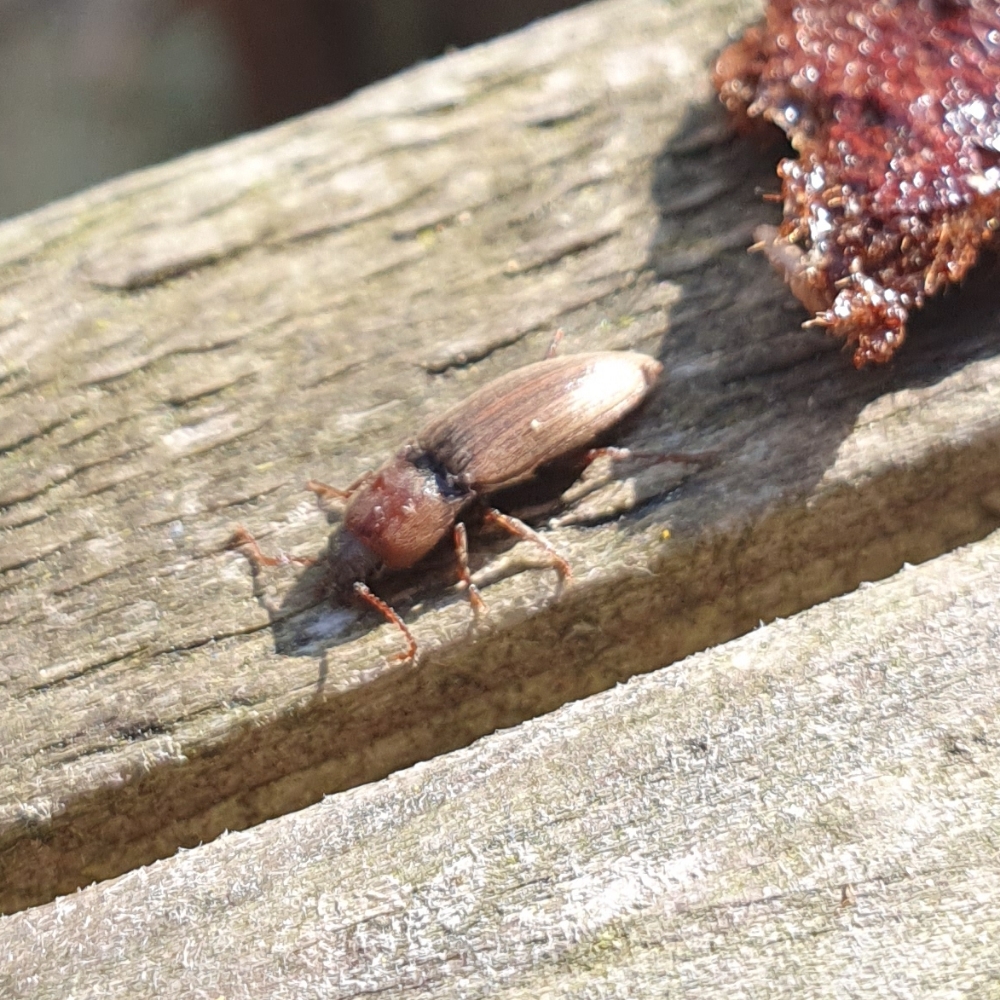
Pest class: clickbeetles_wireworms